1861 Tooley Street fire

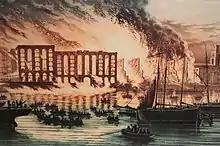
Burning buildings on the River Thames.

The fire started on 22 June 1861, at Cotton's Wharf on Tooley Street, near to St Olave's Church, Southwark, and was first noticed around 4p.m. Cotton's Wharf was around , and contained around 5,000 tons of rice, 10,000 barrels of tallow, 1,000 tons of hemp, 1,100 tons of jute, 3,000 tons of sugar and 18,000 bales of cotton at the time of the fire. Unsafe jute and hemp storage in Cotton's Wharf and nearby wharves helped spread the fire. The cause of the fire is believed to have been spontaneous combustion, although it has also been suggested that someone smoking in the wharves may have started the fire. Whilst Cotton's Wharf was classed as good for fire protection, the surrounding buildings were less well protected, which enabled the fire to spread quickly.